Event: Nepal Earthquake
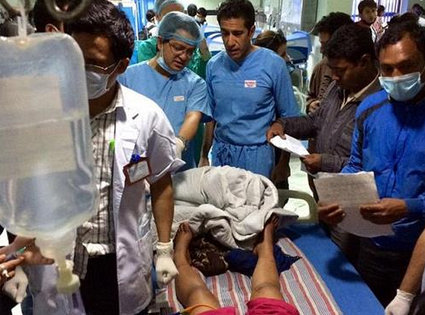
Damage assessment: damage